St. James Episcopal Church (New London, Connecticut)

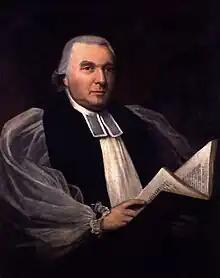
Samuel Seabury, First Bishop of the Episcopal Church and Rector of St. James

St. James was formed on June 6, 1725, and the first building, a wooden structure located on New London's Parade, was opened in 1732.